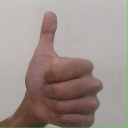
अक्षर: थ